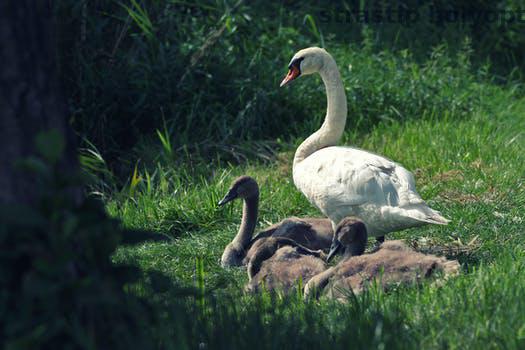
Label: Watermark